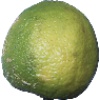
Label: Limes 1